Miquelet lock

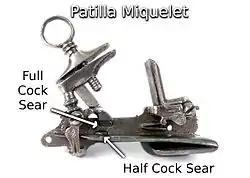
With the classic Spanish patilla style miquelet lock, the mainspring pushes up on the heel of the hammer and both sears engaged the toe of the foot.

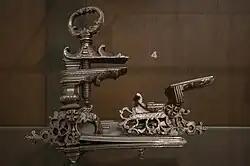
Chiselled and pierced patilla style miquelet lock

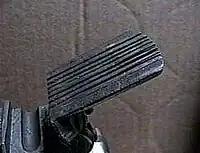
Spanish miquelet grooved battery face

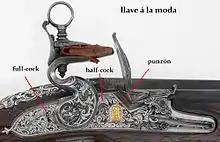
Llave a la moda style miquelet lock by Alonzo Martinez, circa 1730, showing location of the sears and punzón

Miquelet lock is a modern term used by collectors and curators for a type of firing mechanism used in muskets and pistols. It is a distinctive form of snaplock, originally as a flint-against-steel ignition form, once prevalent in the Spanish, Portuguese, and Ottoman empires, Italy, Greece, Russia, Ukraine, North Africa, and the Balkans from the late 16th to the mid-19th century.